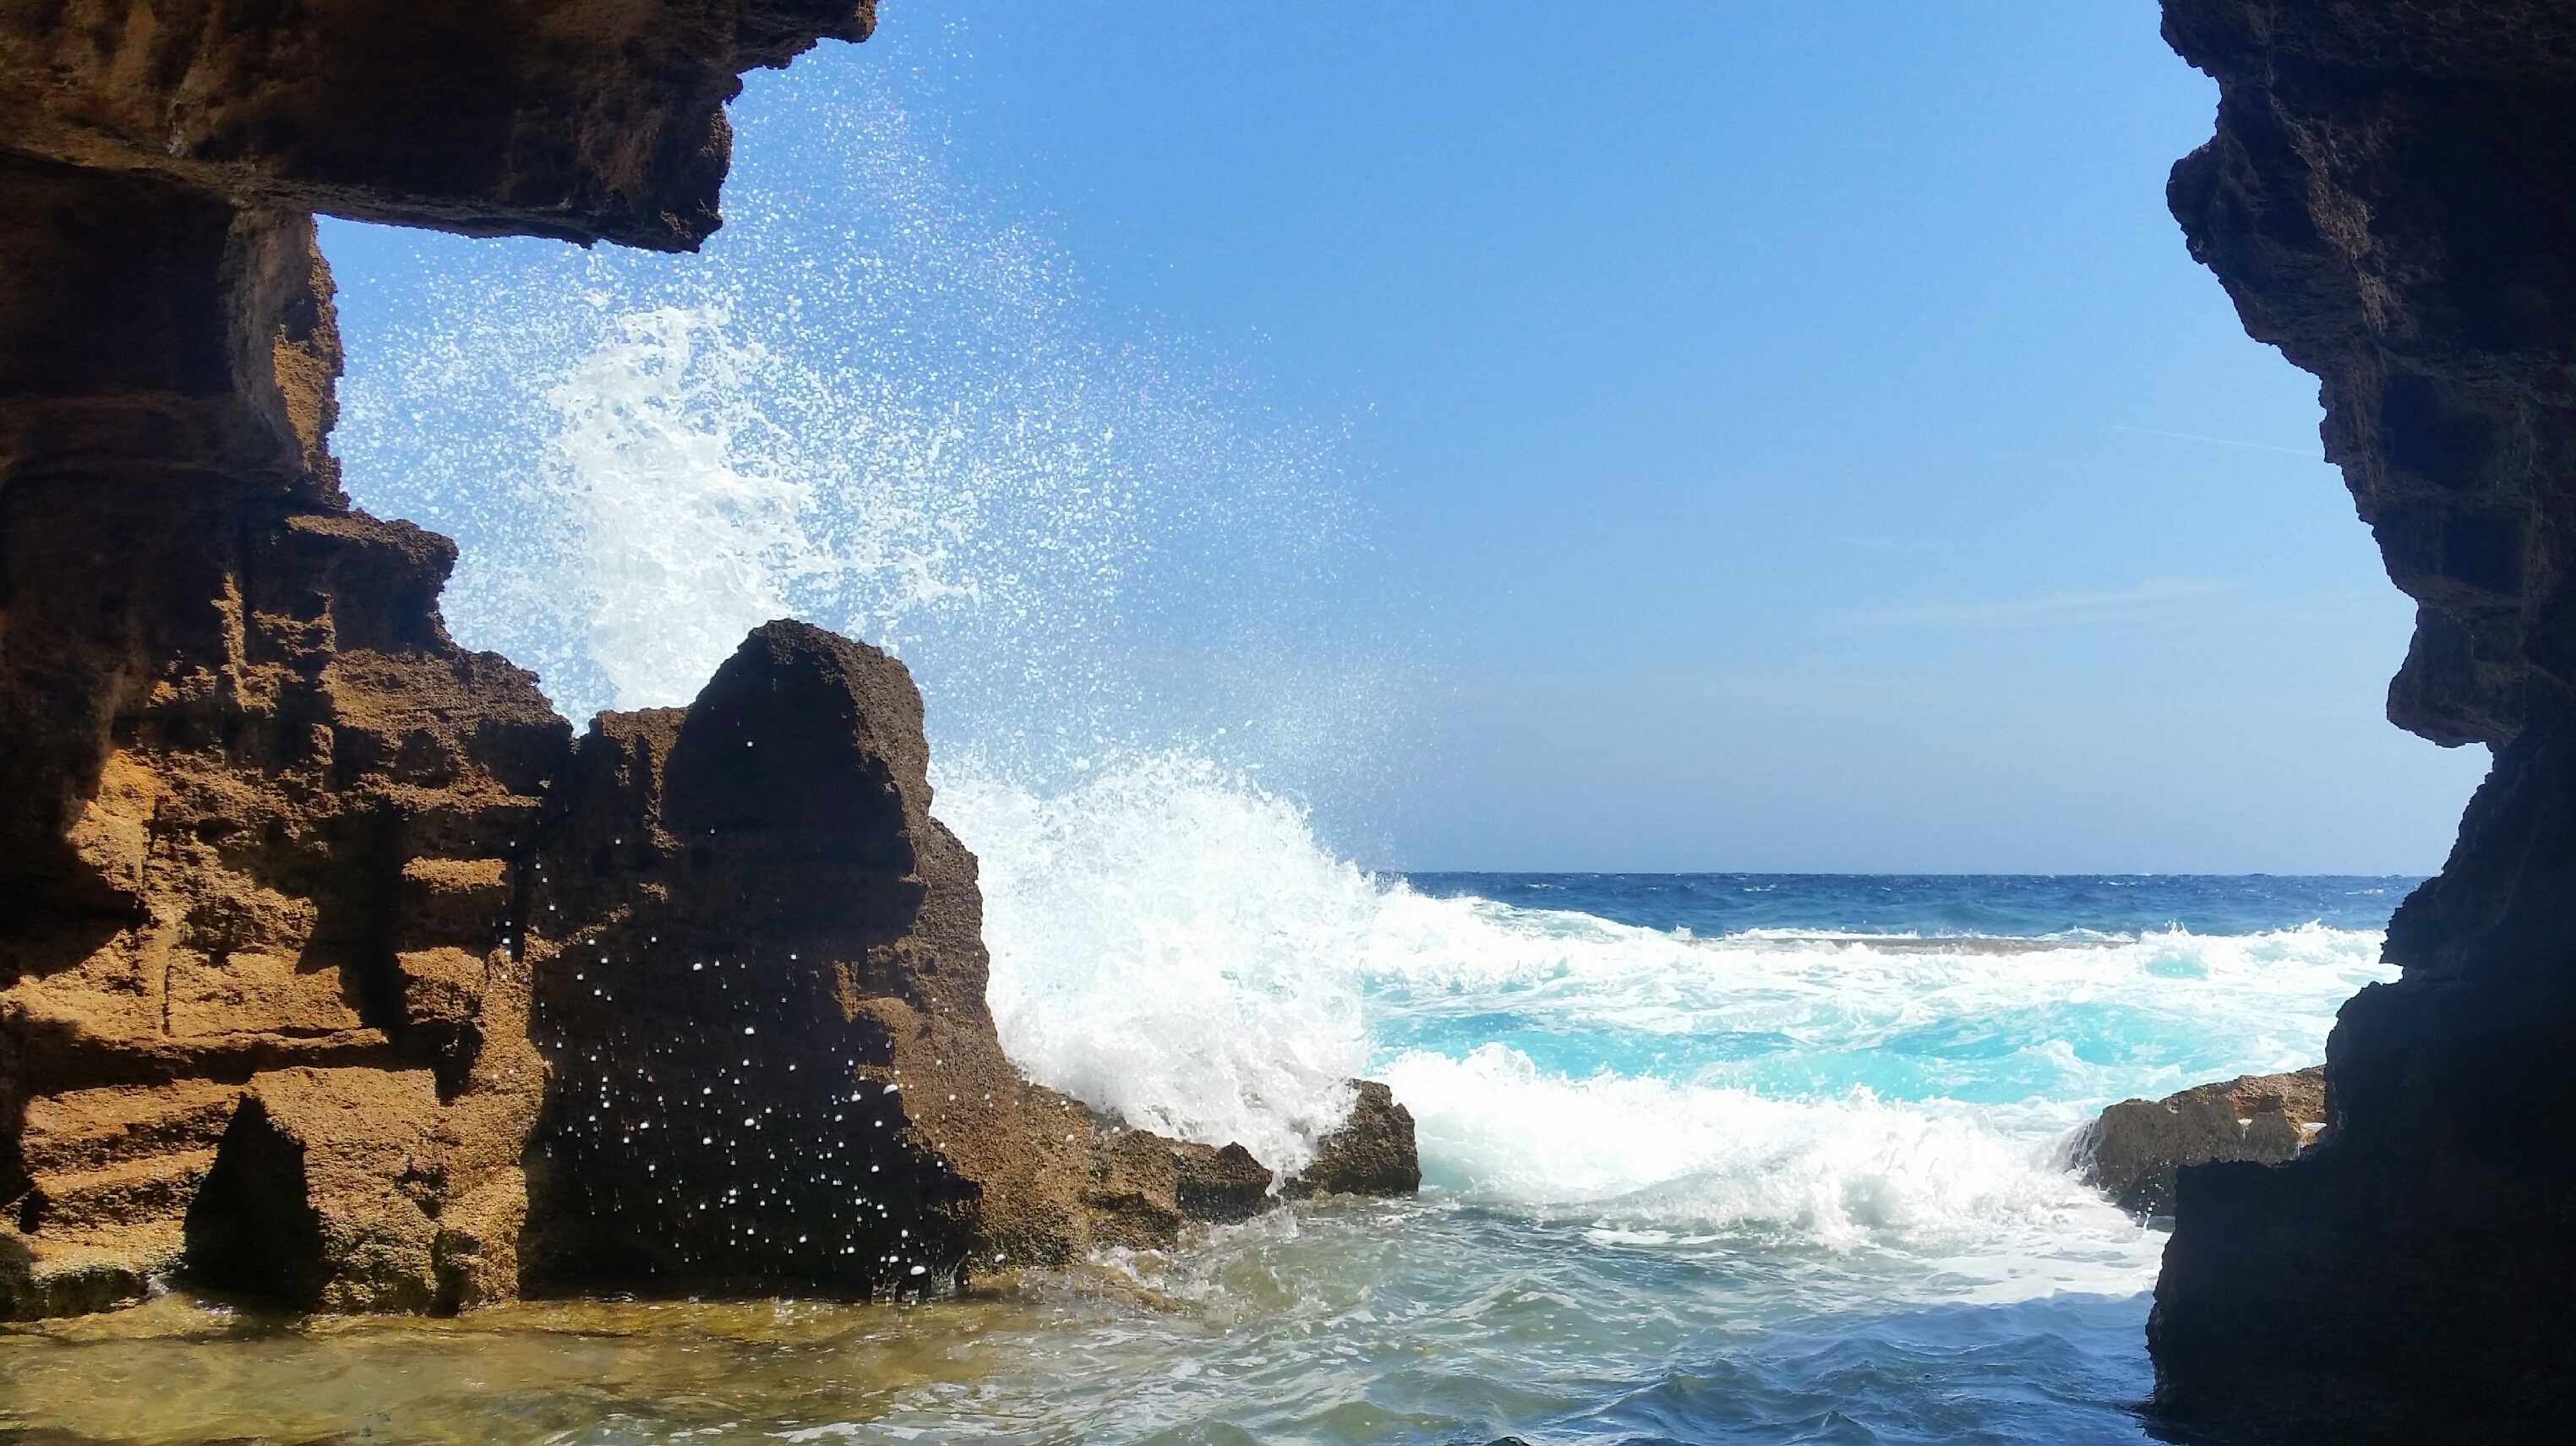
beach, sea, coast, water, nature, rock, ocean, horizon, shore, wave, wet, vacation, formation, cliff, surf, cave, cove, spray, bay, blue, stack, terrain, material, drip, bank, waters, cape, landform, natural arch, inject, sea cave, wind wave